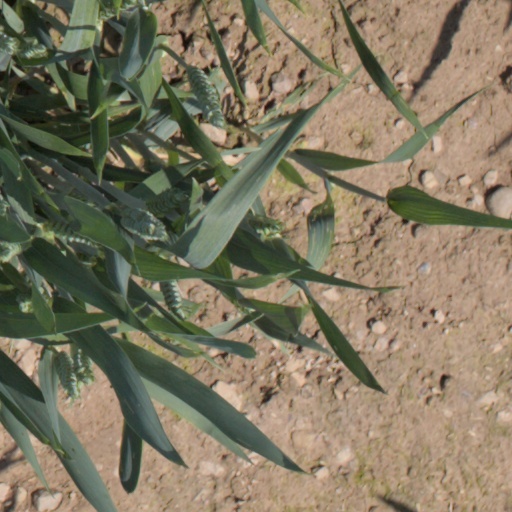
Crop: wheat